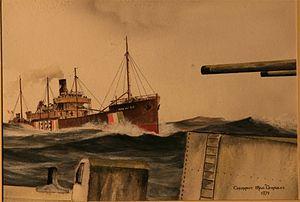
L'Unterseeboot 753 ou U-753 est un sous-marin allemand de type VIIC utilisé par la Kriegsmarine pendant la Seconde Guerre mondiale.